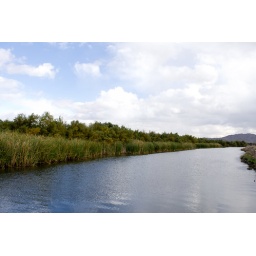
grass in river